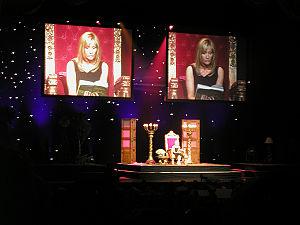
Joanne Rowling [ d͡ʒoʊˈæn ˈroʊlɪŋ], plus connue sous les noms de plume J. K. Rowling et Robert Galbraith, est une romancière et scénariste anglaise née le 31 juillet 1965 dans l’agglomération de Yate, dans le Gloucestershire du Sud. Elle doit sa notoriété mondiale à la série Harry Potter, dont les romans traduits en près de quatre-vingts langues ont été vendus à plus de 500 millions d'exemplaires dans le monde.